Christian Discourses

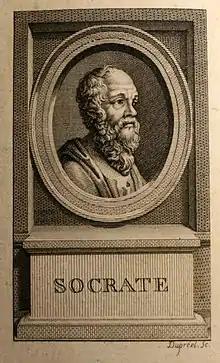
Kierkegaard liked to use Socrates in his writings.

Kierkegaard uses Matthew 6:24-34 as "The Gospel for the Fifteenth Sunday after Trinity", noting the concerns of earthly life (beginning with material needs). He thinks that one should begin with paganism instead of orthodoxy when instructing in Christianity. Kierkegaard discusses "universally human and unavoidable" suffering, comparing the concerns of the lily and the bird with those of the pagan and the Christian. Christ said in his Sermon on the Mount not to worry about food or drink. The first two discourses (the cares of poverty and abundance) deal with this theme. The bird (like the simple wise man of antiquity) seems to be ignorant of these cares, but both pagan and Christian must deal with them in their own way.